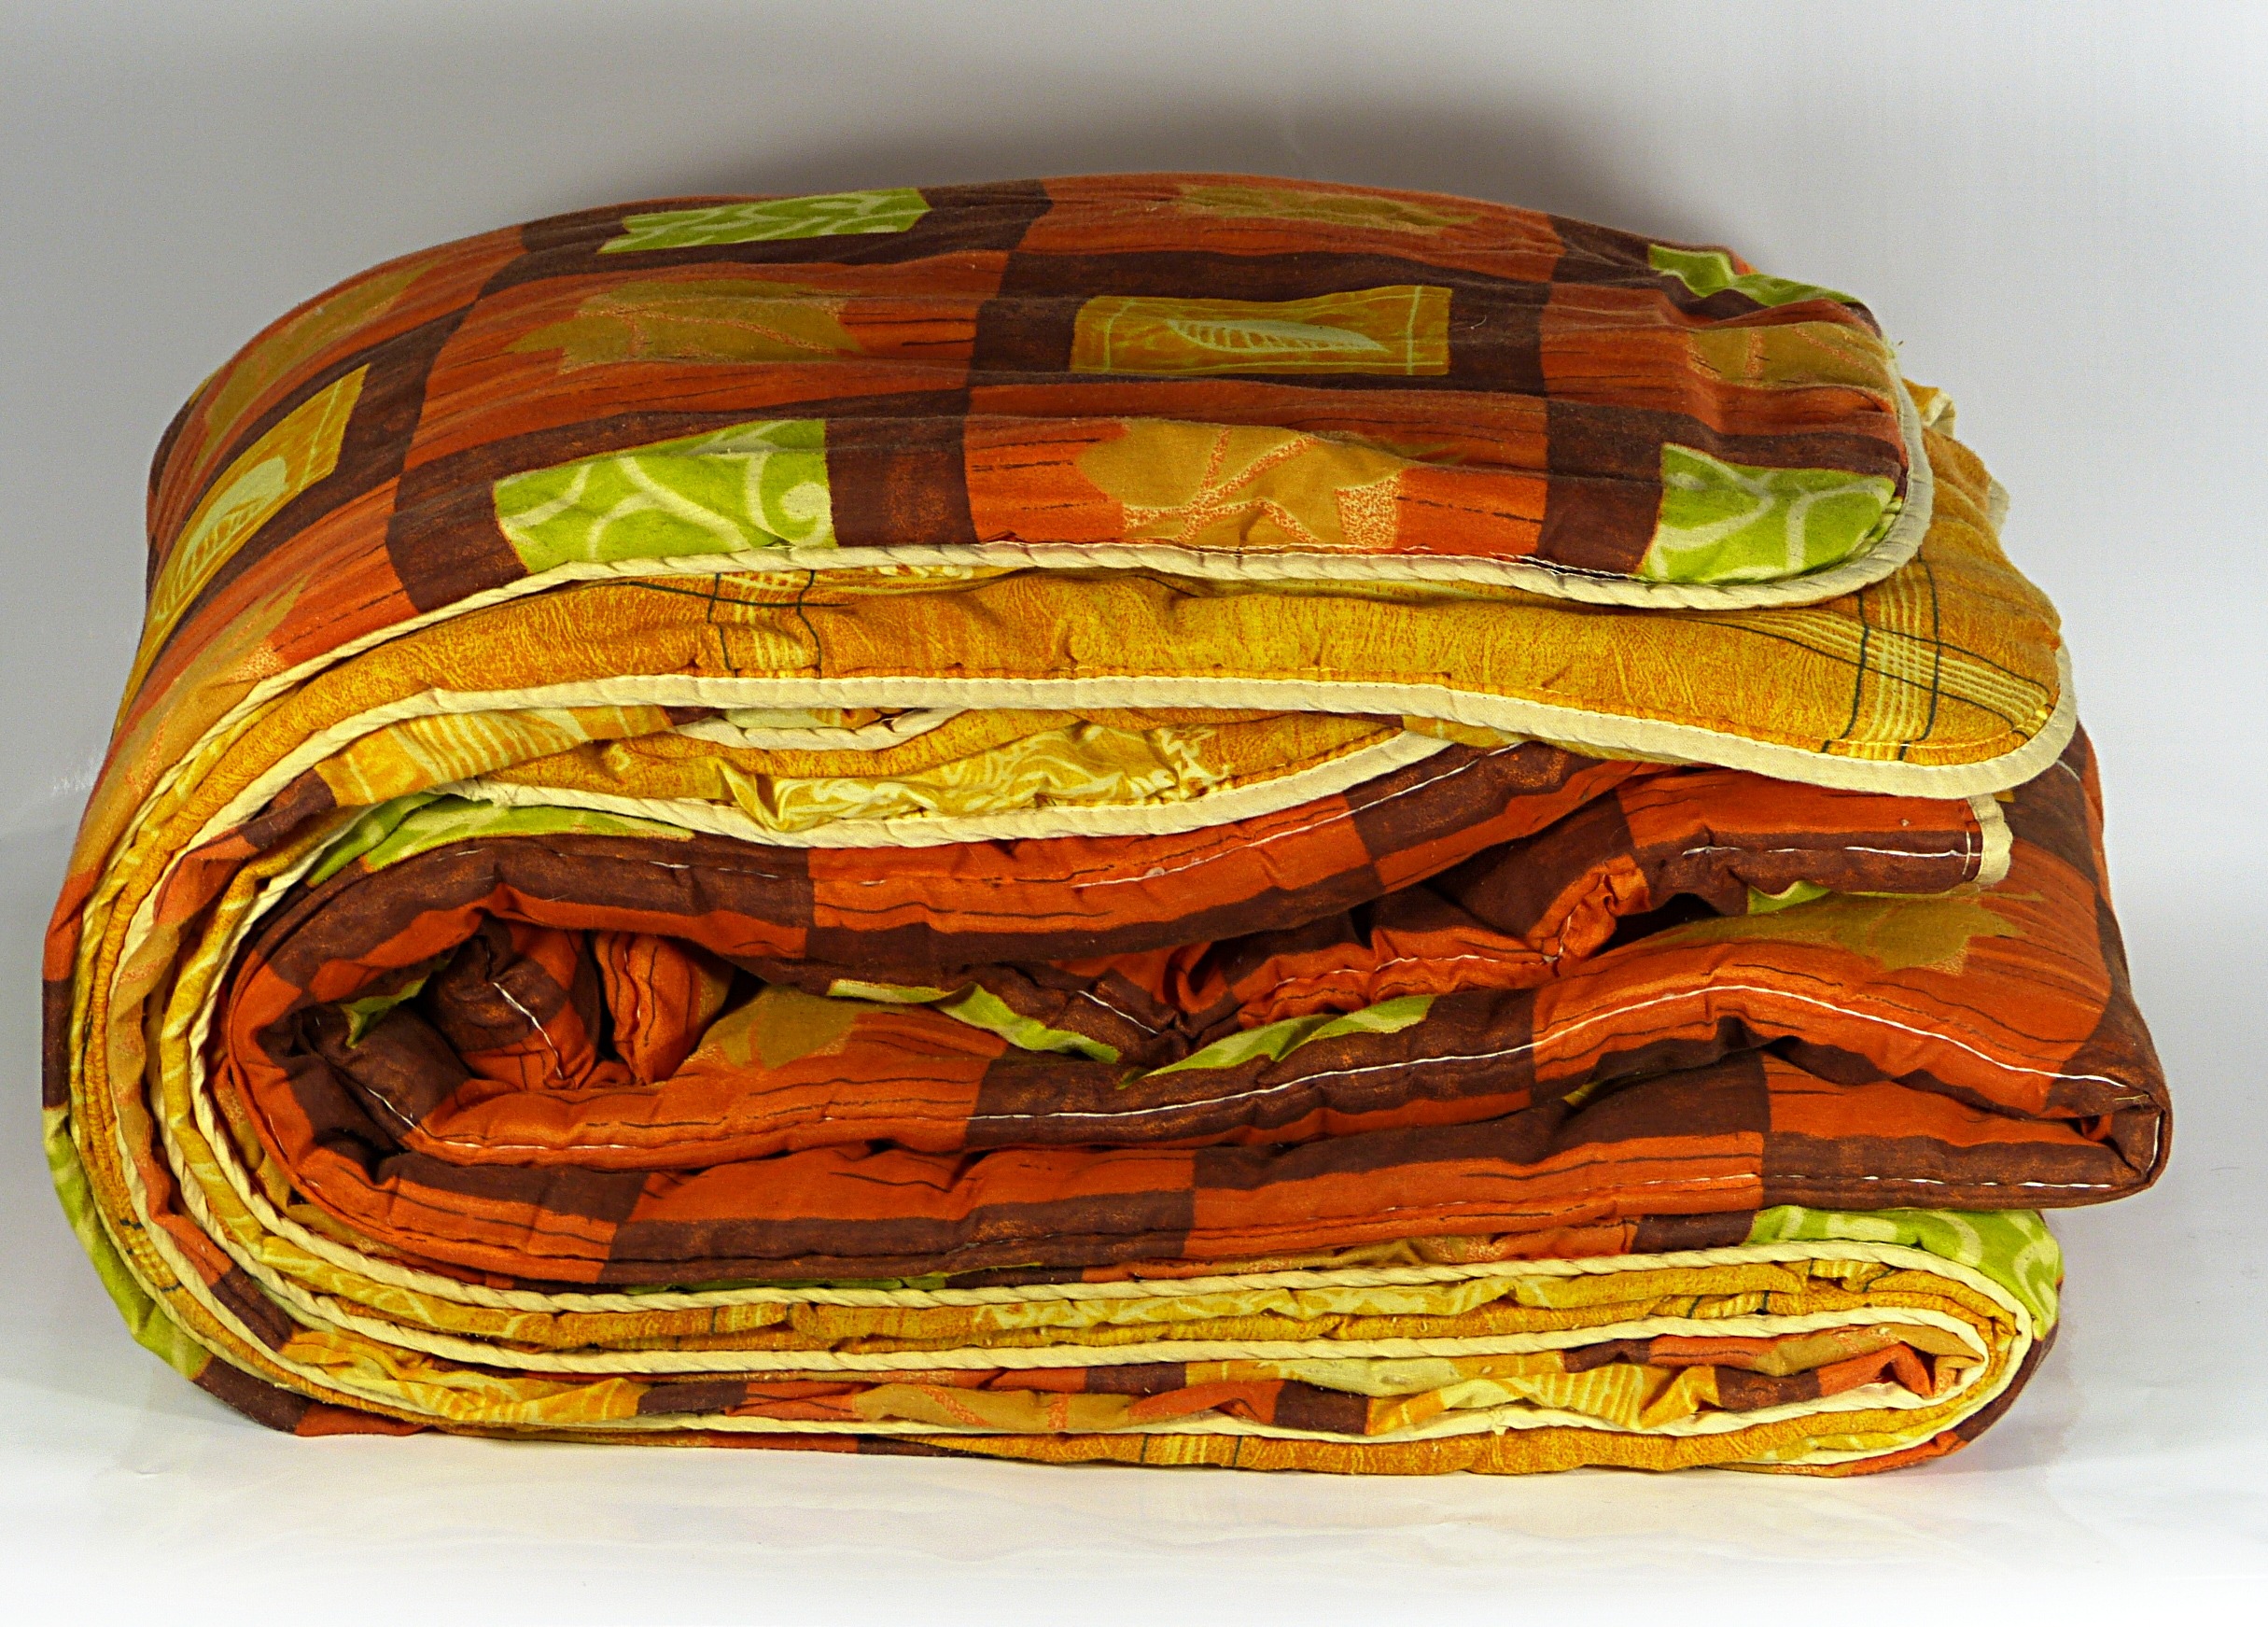
wood, orange, food, produce, yellow, blanket, material, textile, sleep, coverage, bedding, fashion accessory